Villers-Hélon

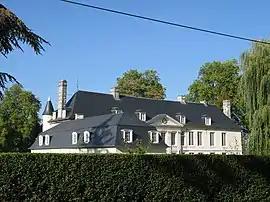
Chateau

Villers-Hélon is a commune in the Aisne department in Hauts-de-France in northern France.